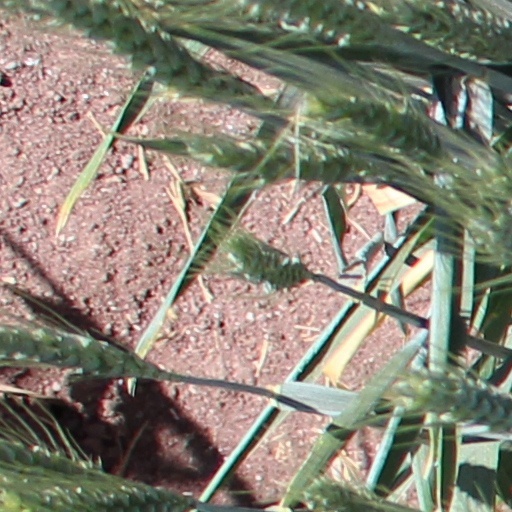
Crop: wheat